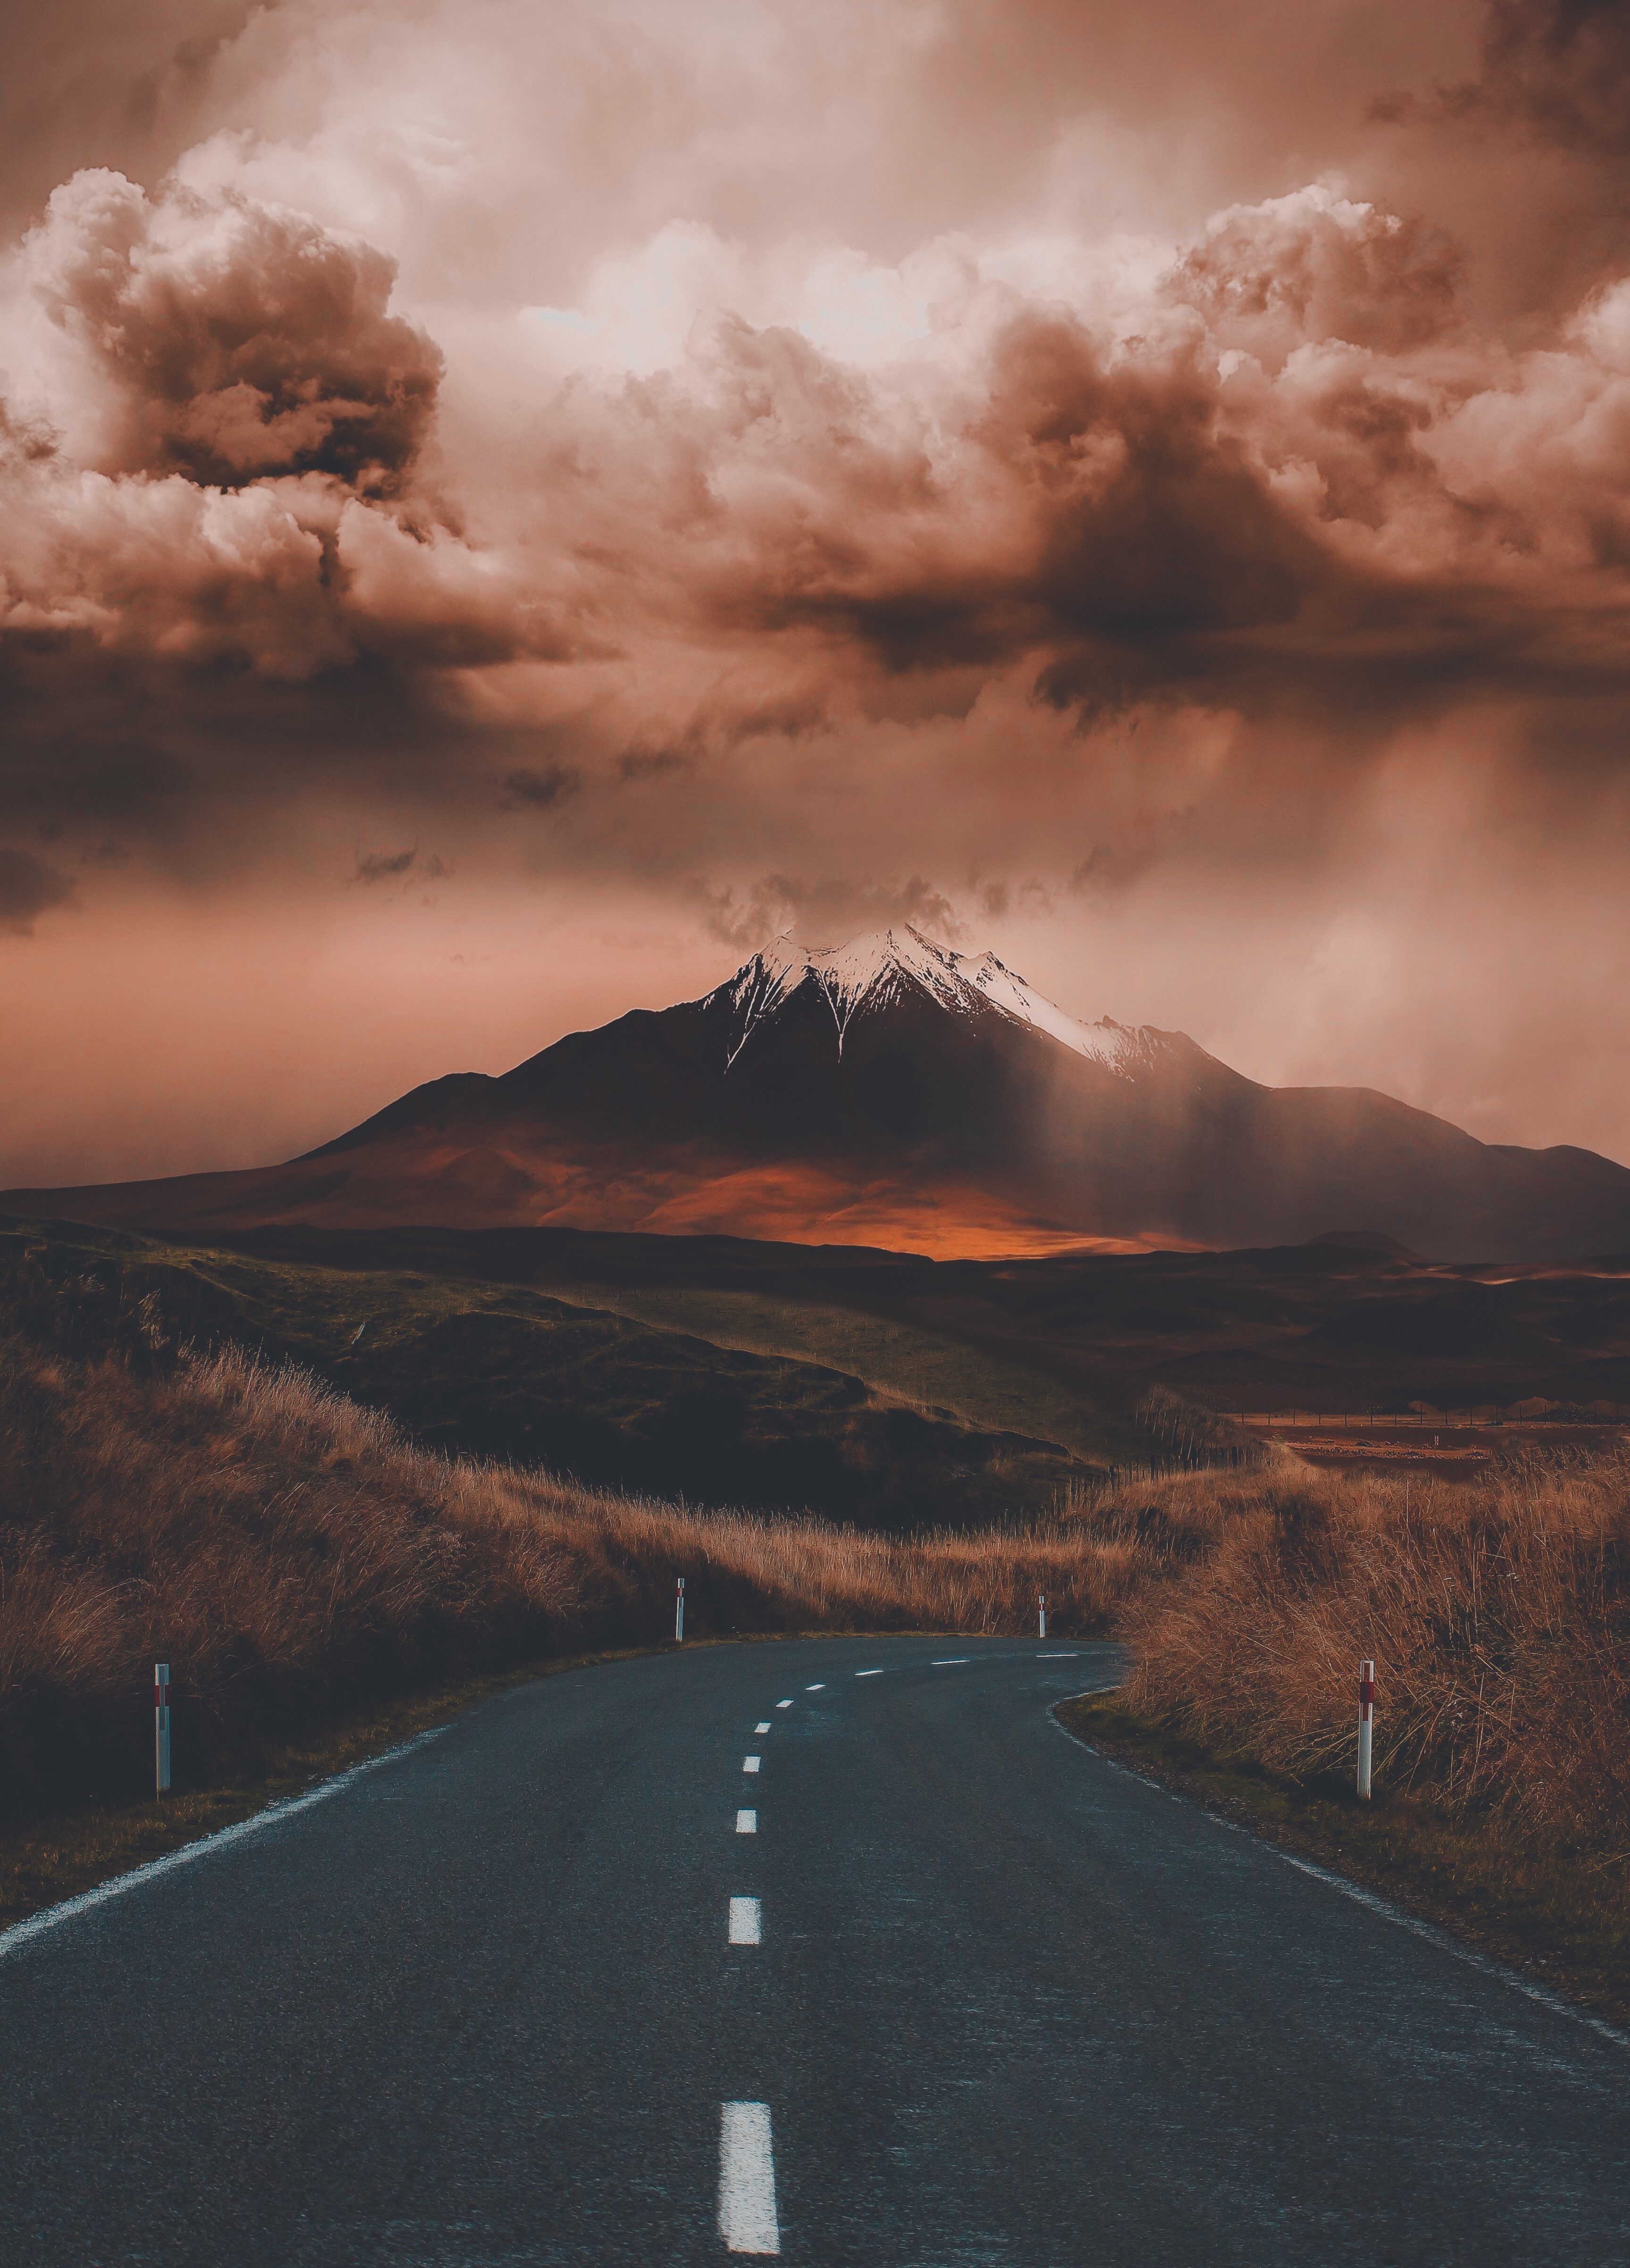
nature, horizon, mountain, cloud, sky, sunrise, sunset, mist, sunlight, morning, hill, dawn, atmosphere, dusk, evening, weather, darkness, meteorological phenomenon, atmospheric phenomenon